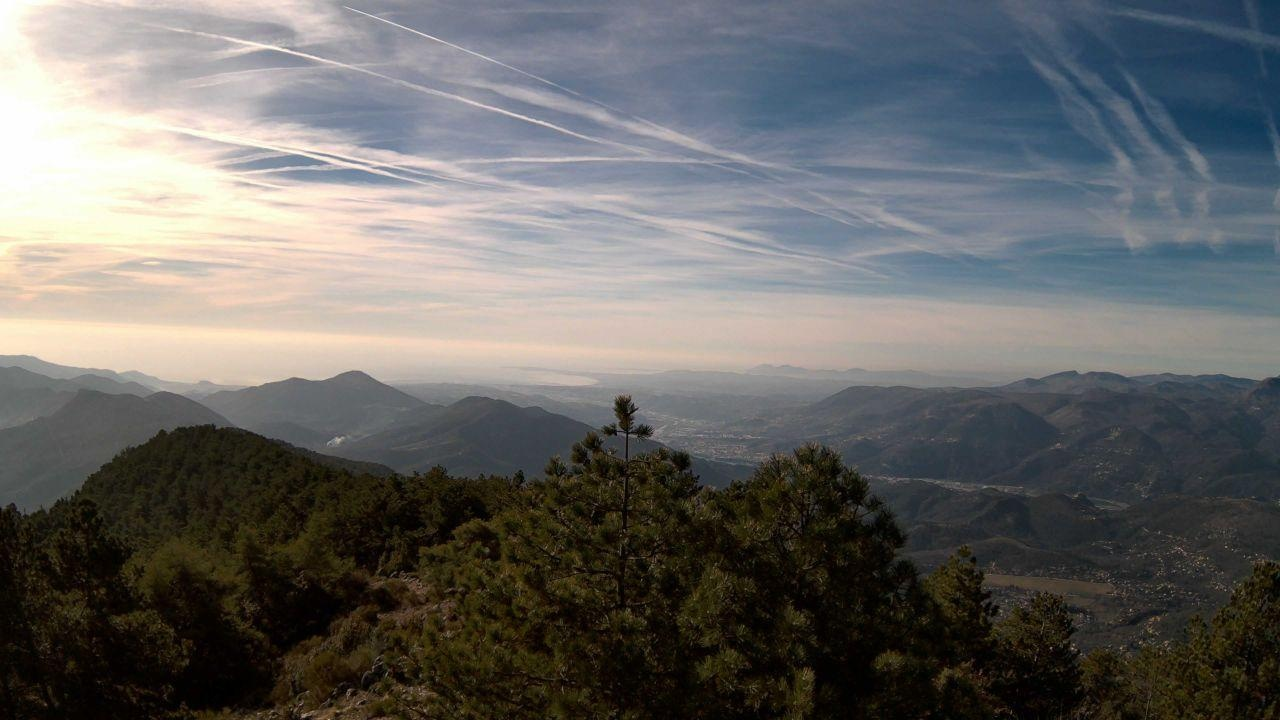
Fire: no
Smoke: yes